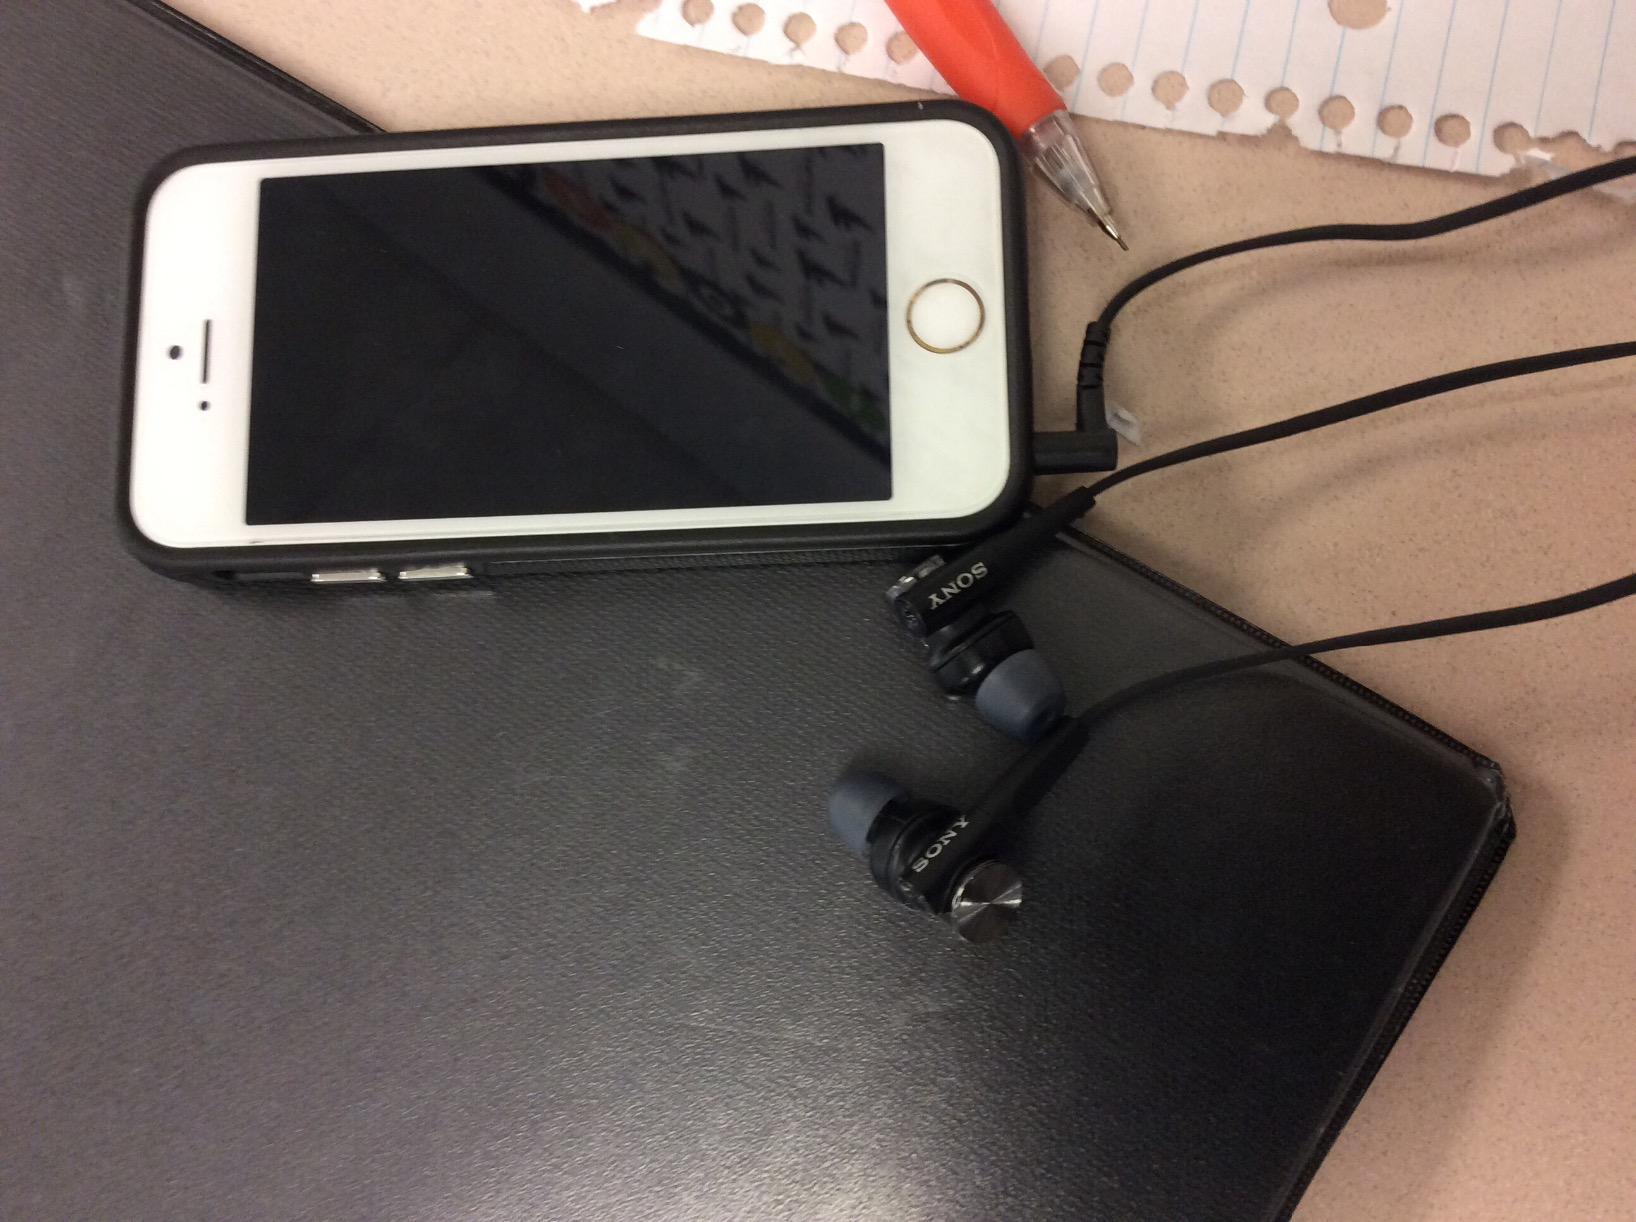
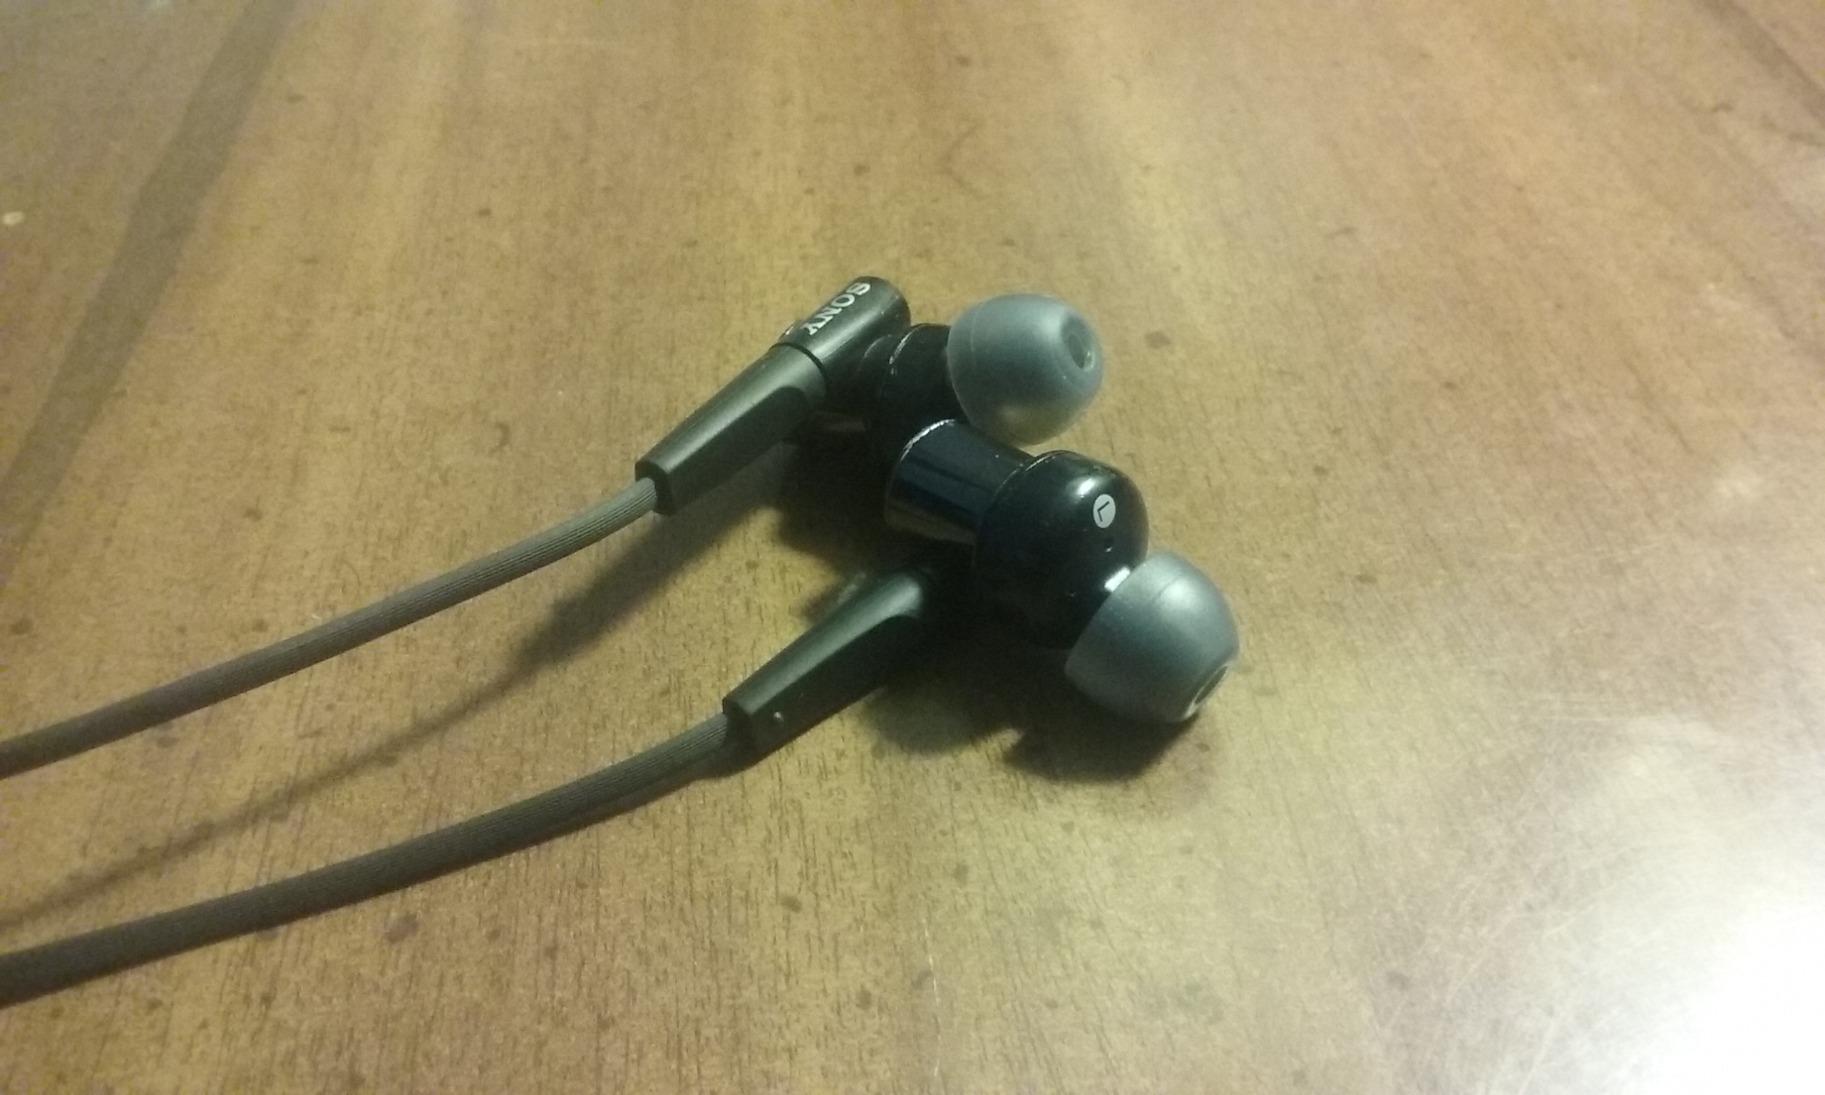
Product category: headphones
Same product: yes